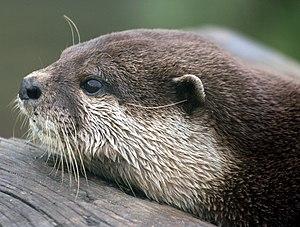
La réserve naturelle de Zasavica est une aire protégée située en Serbie. Depuis 2008, le site est inscrit sur la liste des sites Ramsar pour la conservation et l'utilisation durable des zones humides. Il est également considéré comme une zone importante pour la conservation des oiseaux.